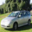
Label: automobile